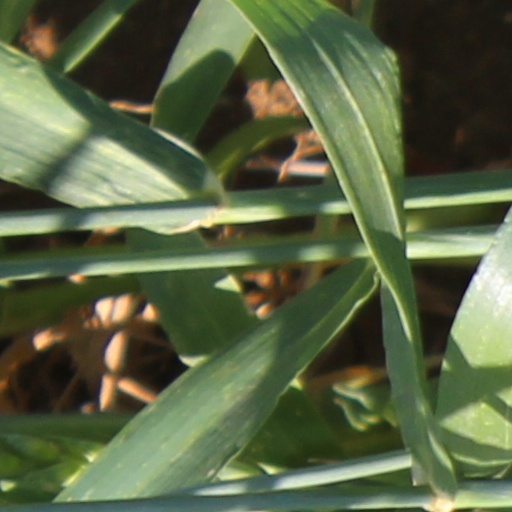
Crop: wheat